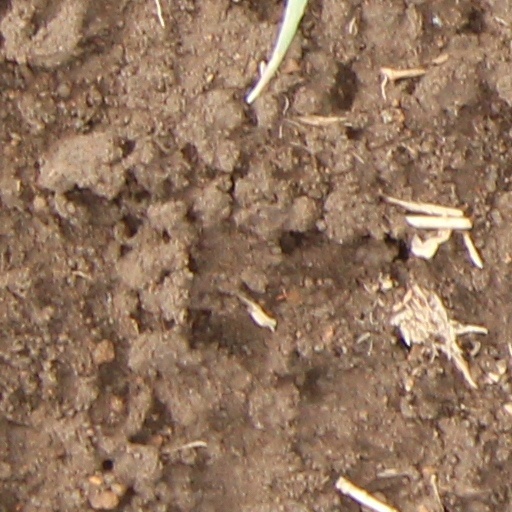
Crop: wheat